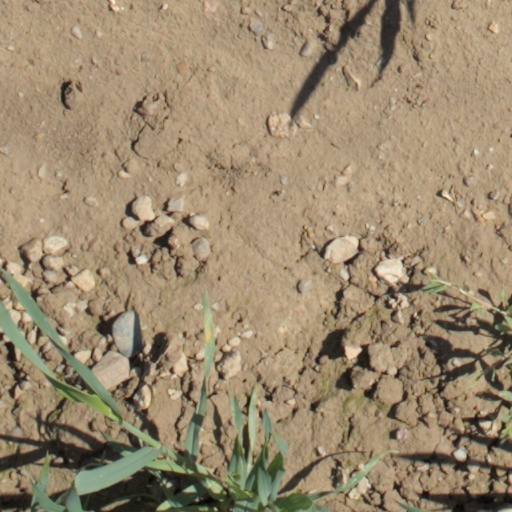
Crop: wheat